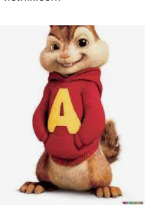
Portrait style: Cartoon Portrait